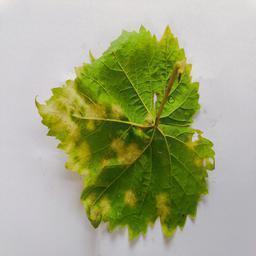
Label: Downy Mildew